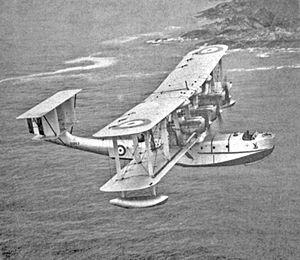
Le Blackburn Iris est un avion militaire de l'entre-deux-guerres. C'est un hydravion biplan à coque et ailes hautes.